Enlil-nadin-ahi

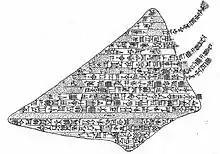
Line art, cuneiform text, for BM 113891, a boundary stone recording a royal land grant dated to the reign of Enlil-nādin-aḫe

Enlil-nādin-aḫe, “Enlil gives a brother,” or "Enlil-šuma-uṣur", “Enlil protect the son,” depending on the reading of –MU-ŠEŠ, ca. 1157—1155 BC (short chronology), was the 36th and final king of the Kassite or 3rd dynasty that had ruled over Babylon and the land known as Karduniash since perhaps around 1500 BC.